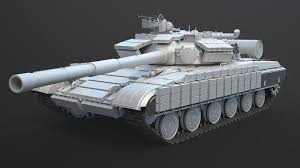
Label: Tank